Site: saxony
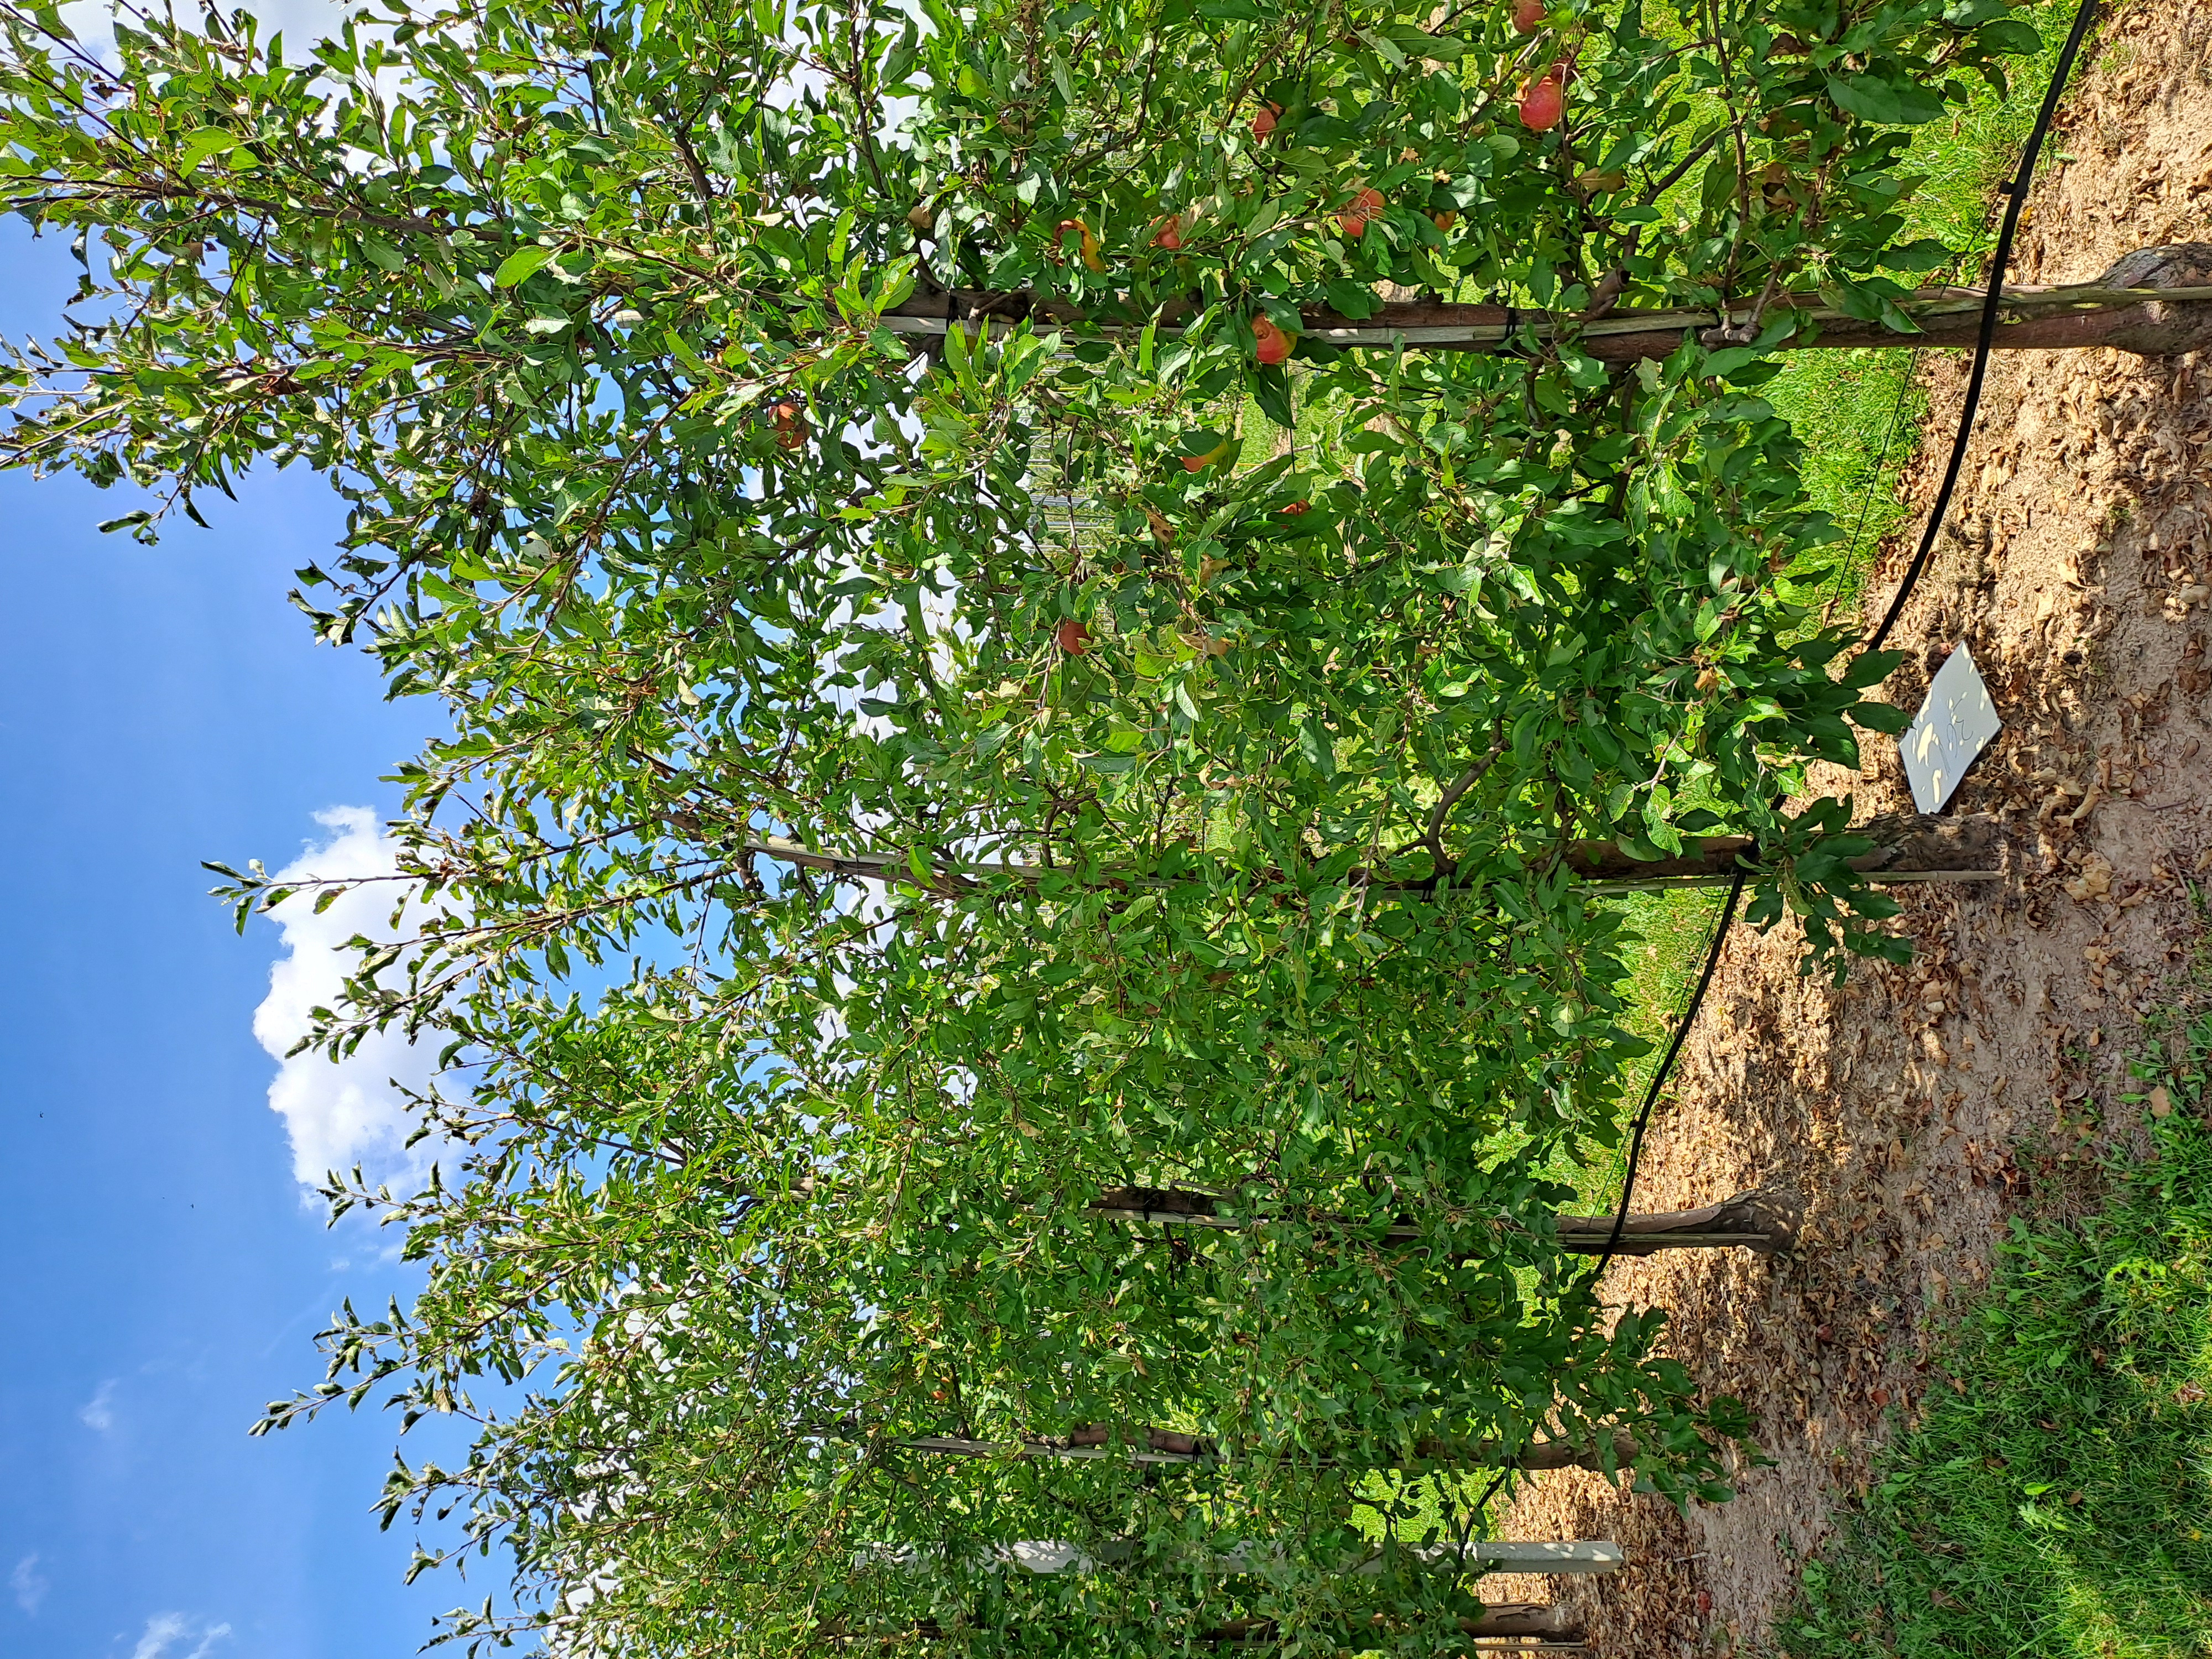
Growth stage (BBCH 85): Maturity of fruit and seed